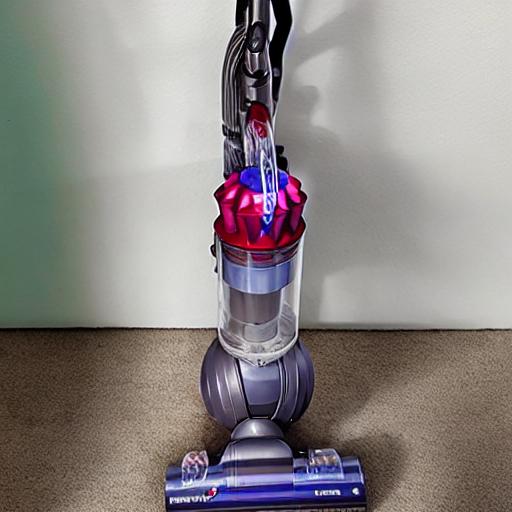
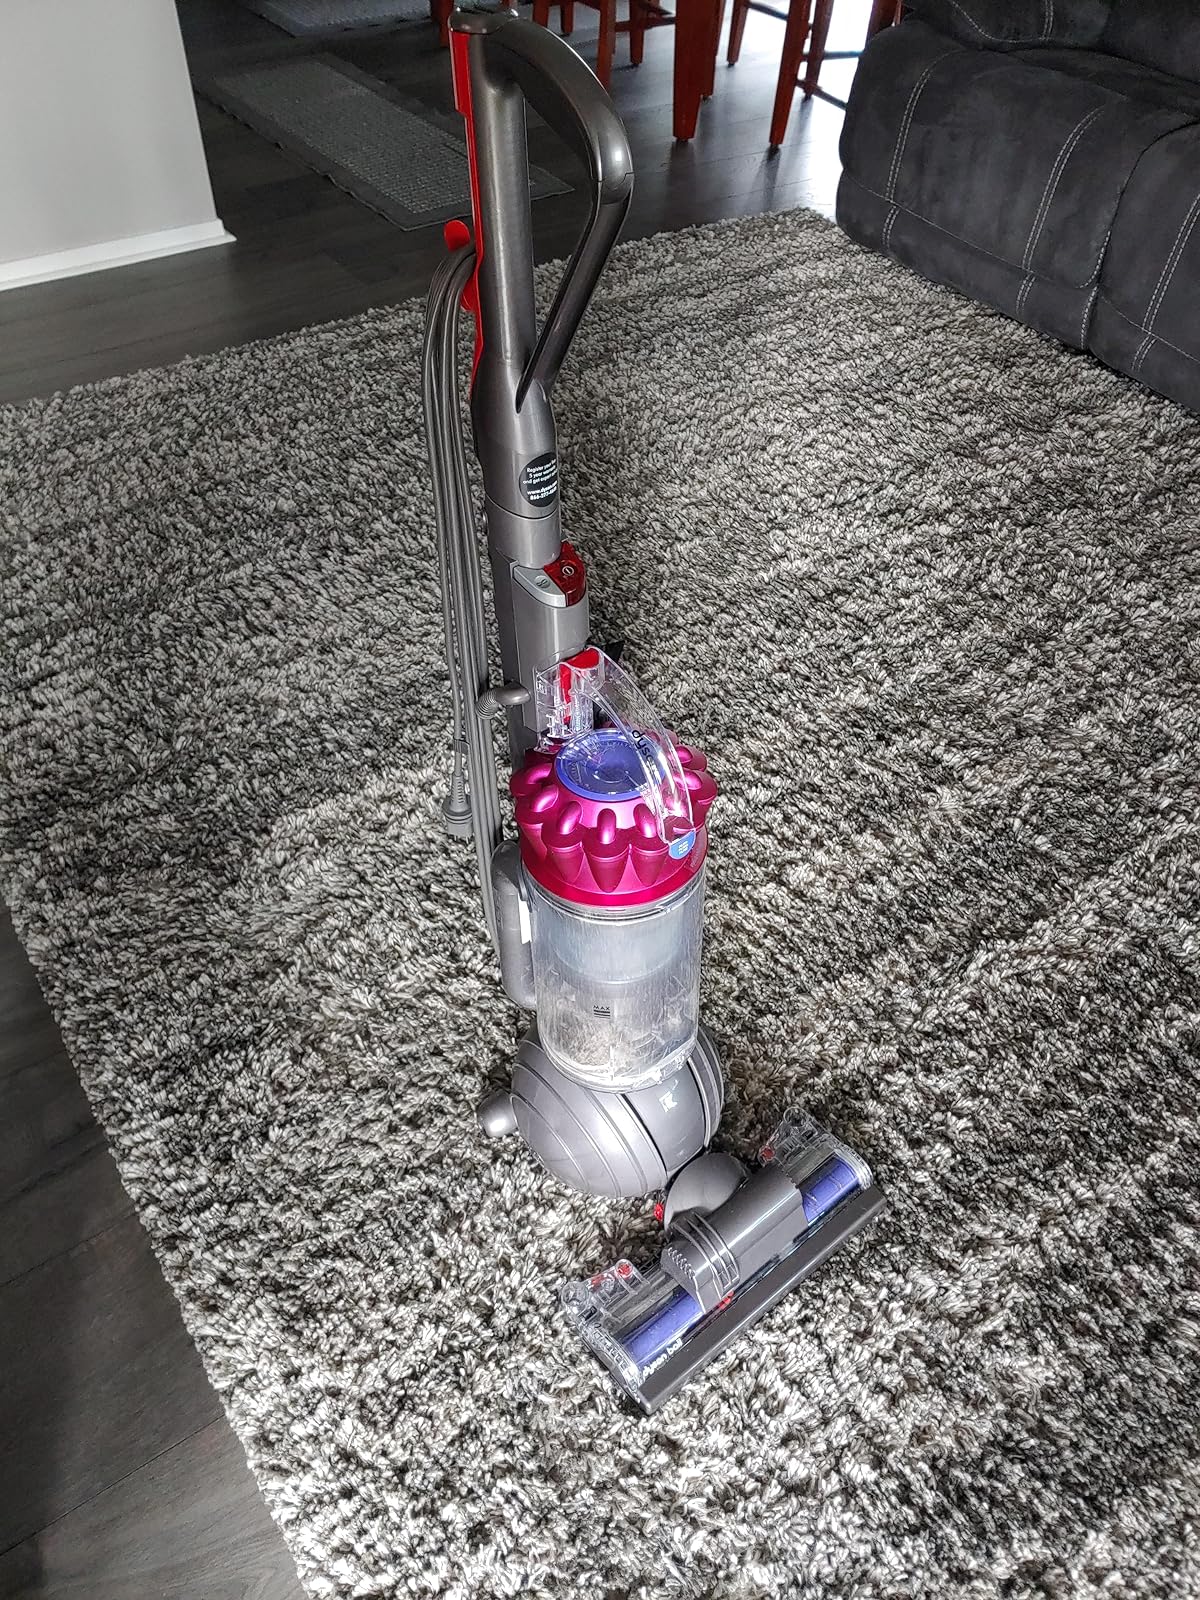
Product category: items_vacuum
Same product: no